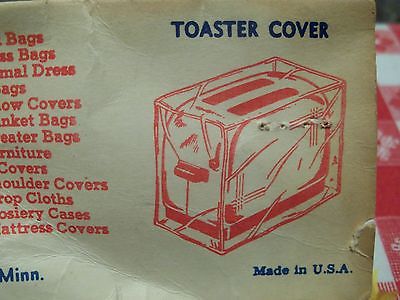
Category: toaster